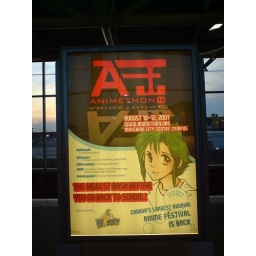
Apparently the actually advertise the anime convention here. If only I saw this in Vancouver in the sky train stations.